2011–12 York City F.C. season

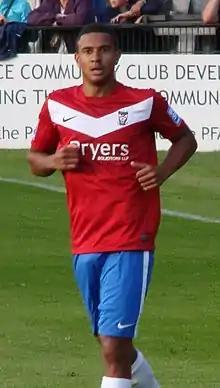
James Meredith scored his first goal of the season in a 3–2 home victory over Ebbsfleet United.

York were 2–0 down in their New Year's Day fixture at home to Mansfield until the 77th minute when Blair scored, and in the first minute of stoppage time substitute Fyfield scored the equaliser to draw the match at 2–2. Ashikodi was signed on a permanent contract until the end of the season, having scored one goal in six appearances for the club while on loan. Challinor signed an extended contract until the end of the season, while McDermott was allowed to join Telford after being unable to break into the team. Henderson joined Forest Green for a second loan spell, signing until the end of the season. On the same day, York signed former Fleetwood midfielder Scott Brown on a contract until the end of the season. Blair scored both of York's goals in a 2–0 victory away to Lincoln, which was the team's first win in five league matches. Striker Matthew Blinkhorn was signed on a contract until the end of the season after his contract with League of Ireland Premier Division club Sligo Rovers expired.